Mixoplankton

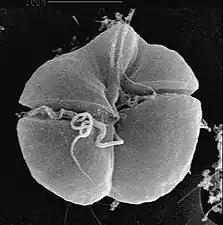
The mixotrophic dinoflagellate "Karenia brevis", known for causing harmful algal blooms (red tides)

Dinoflagellates are eukaryotic plankton, existing in marine and freshwater environments. Previously, dinoflagellates had been grouped into two categories, phagotrophs and phototrophs. Mixotrophs, however include a combination of phagotrophy and phototrophy. Mixotrophic dinoflagellates are a sub-type of planktonic dinoflagellates and are part of the phylum Dinoflagellata. They are flagellated eukaryotes that combine photoautotrophy when light is available, and heterotrophy via phagocytosis. Dinoflagellates are one of the most diverse and numerous species of phytoplankton, second to diatoms.